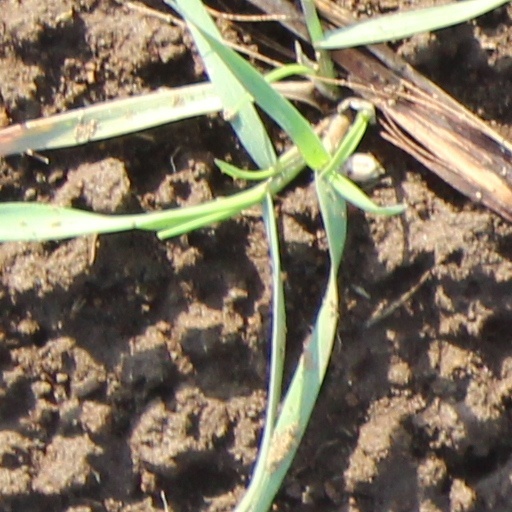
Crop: wheat